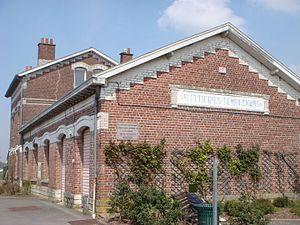
Gare de Wattignies -Templemars - Nord -
Templemars est une commune française, située dans le département du Nord en région Hauts-de-France. Elle fait partie de la Métropole européenne de Lille.
La gare de Wattignies - Templemars est une gare ferroviaire française de la ligne de Paris-Nord à Lille, située sur le territoire de la commune de Templemars, en limite de la commune voisine de Wattignies, dans le département du Nord, en région Hauts-de-France.